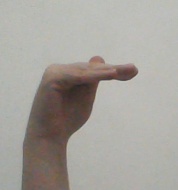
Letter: khaa